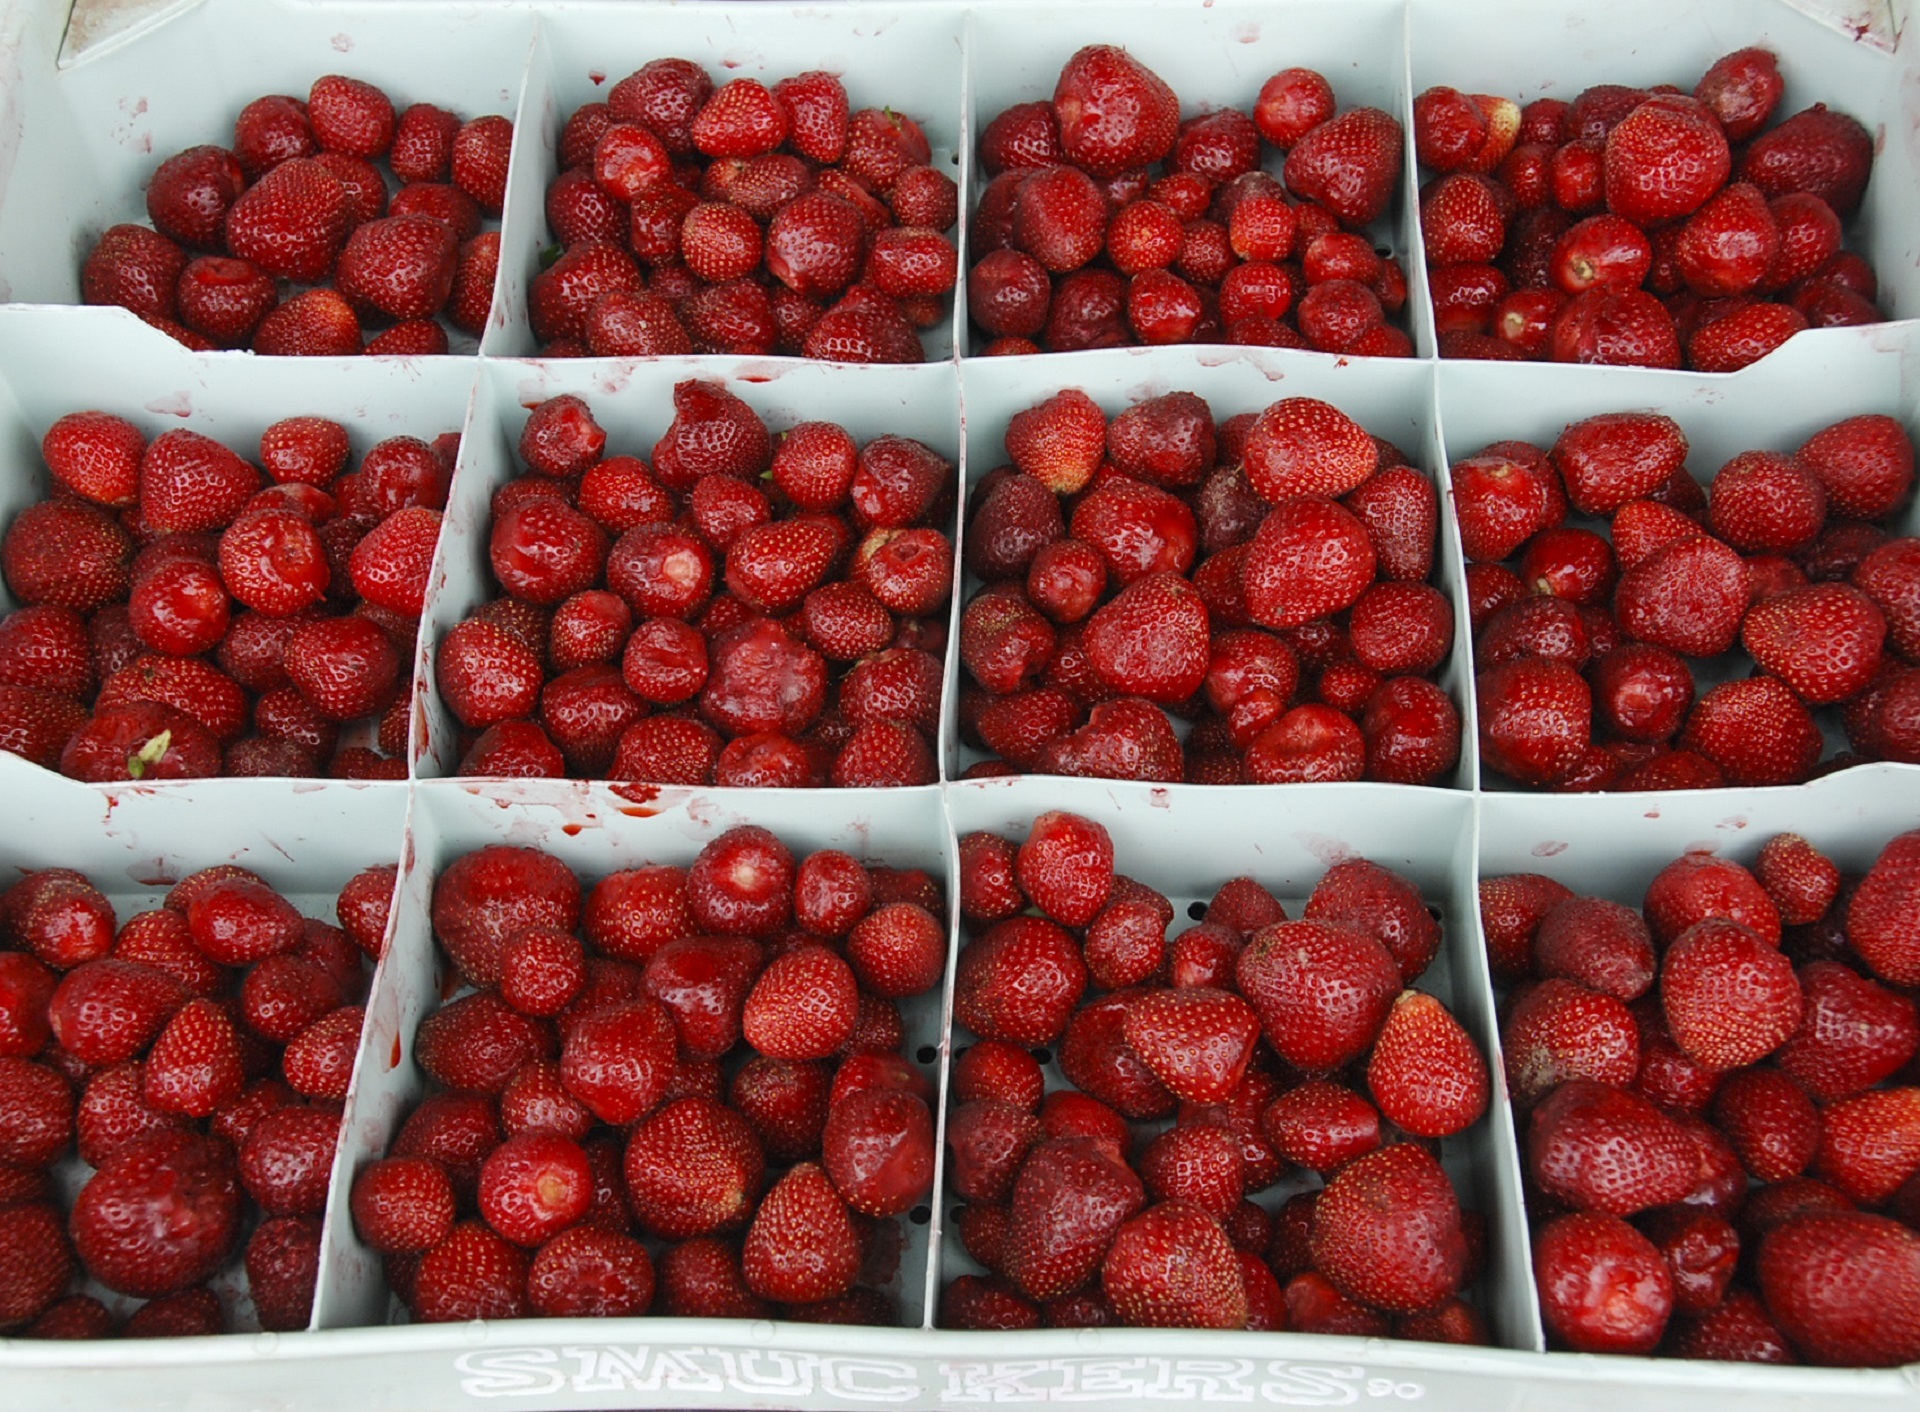
plant, raspberry, fruit, berry, sweet, summer, ripe, food, red, produce, fresh, healthy, snack, delicious, vitamin, berries, nutrition, strawberries, frutti di bosco, zante currant